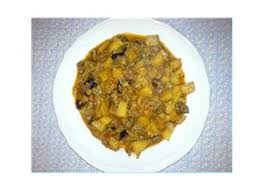
Yemek: et_sote